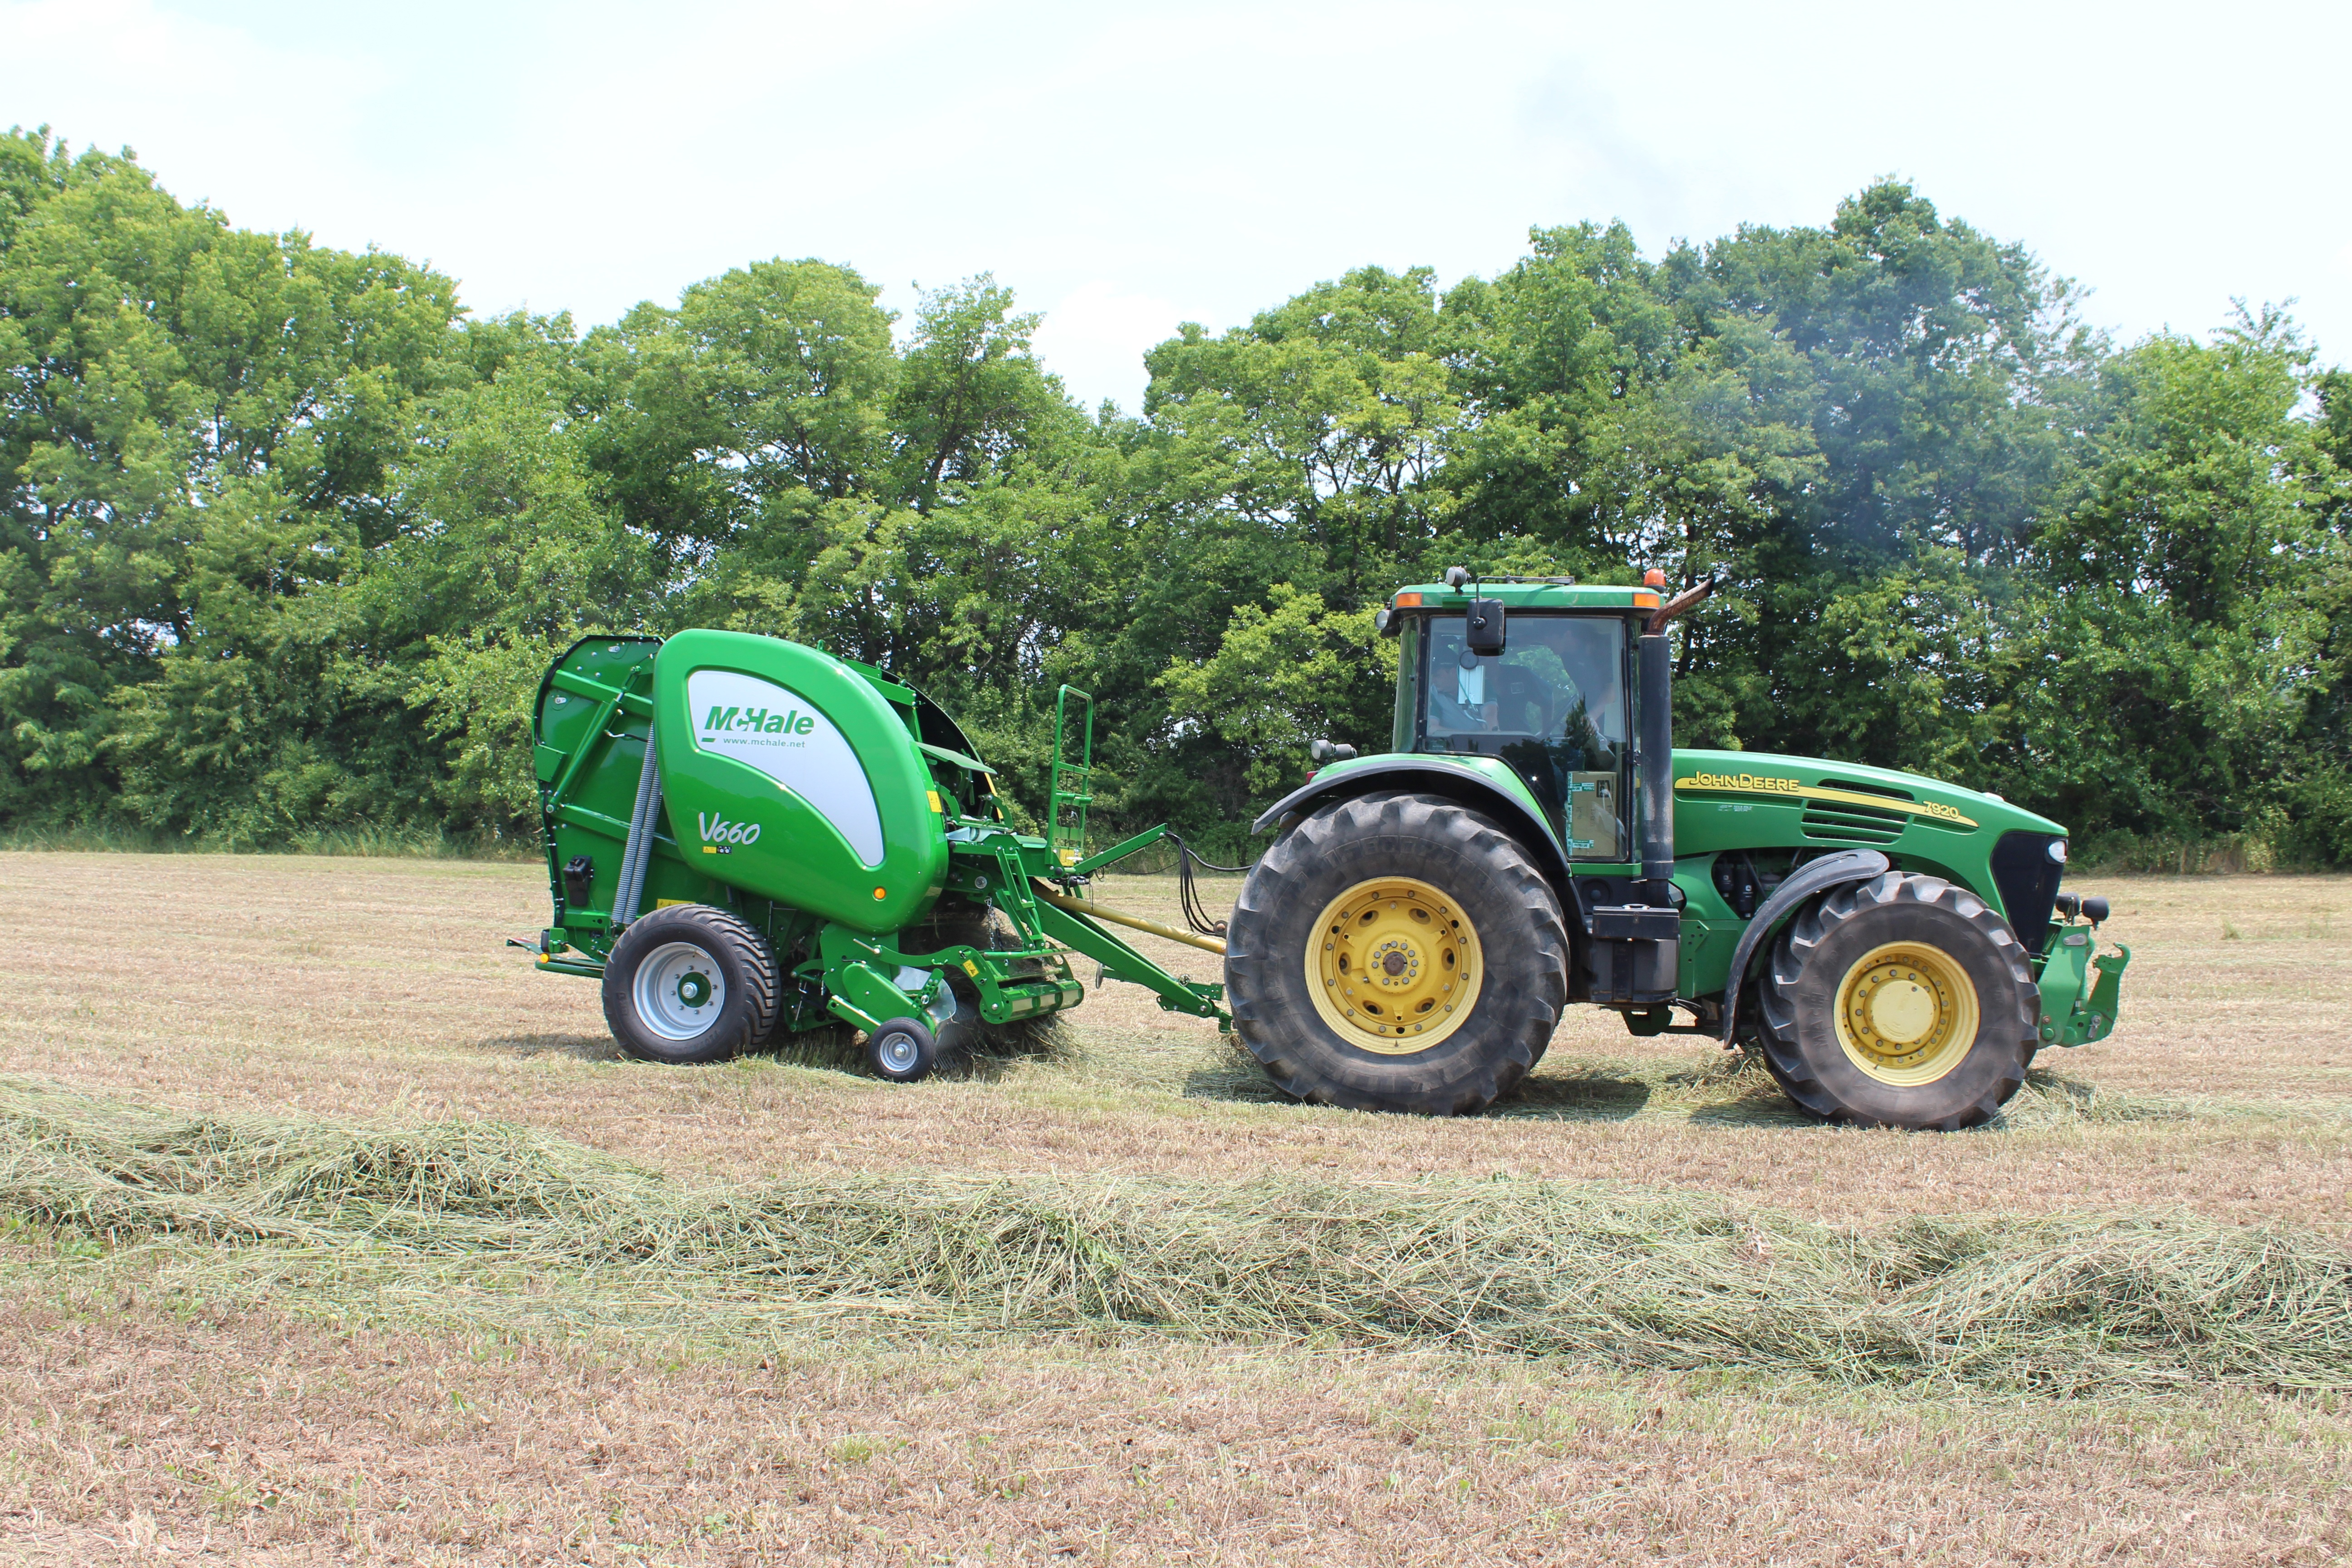
hay, tractor, field, lawn, vehicle, agriculture, agricultural machinery, baler, land vehicle, mchale, v660